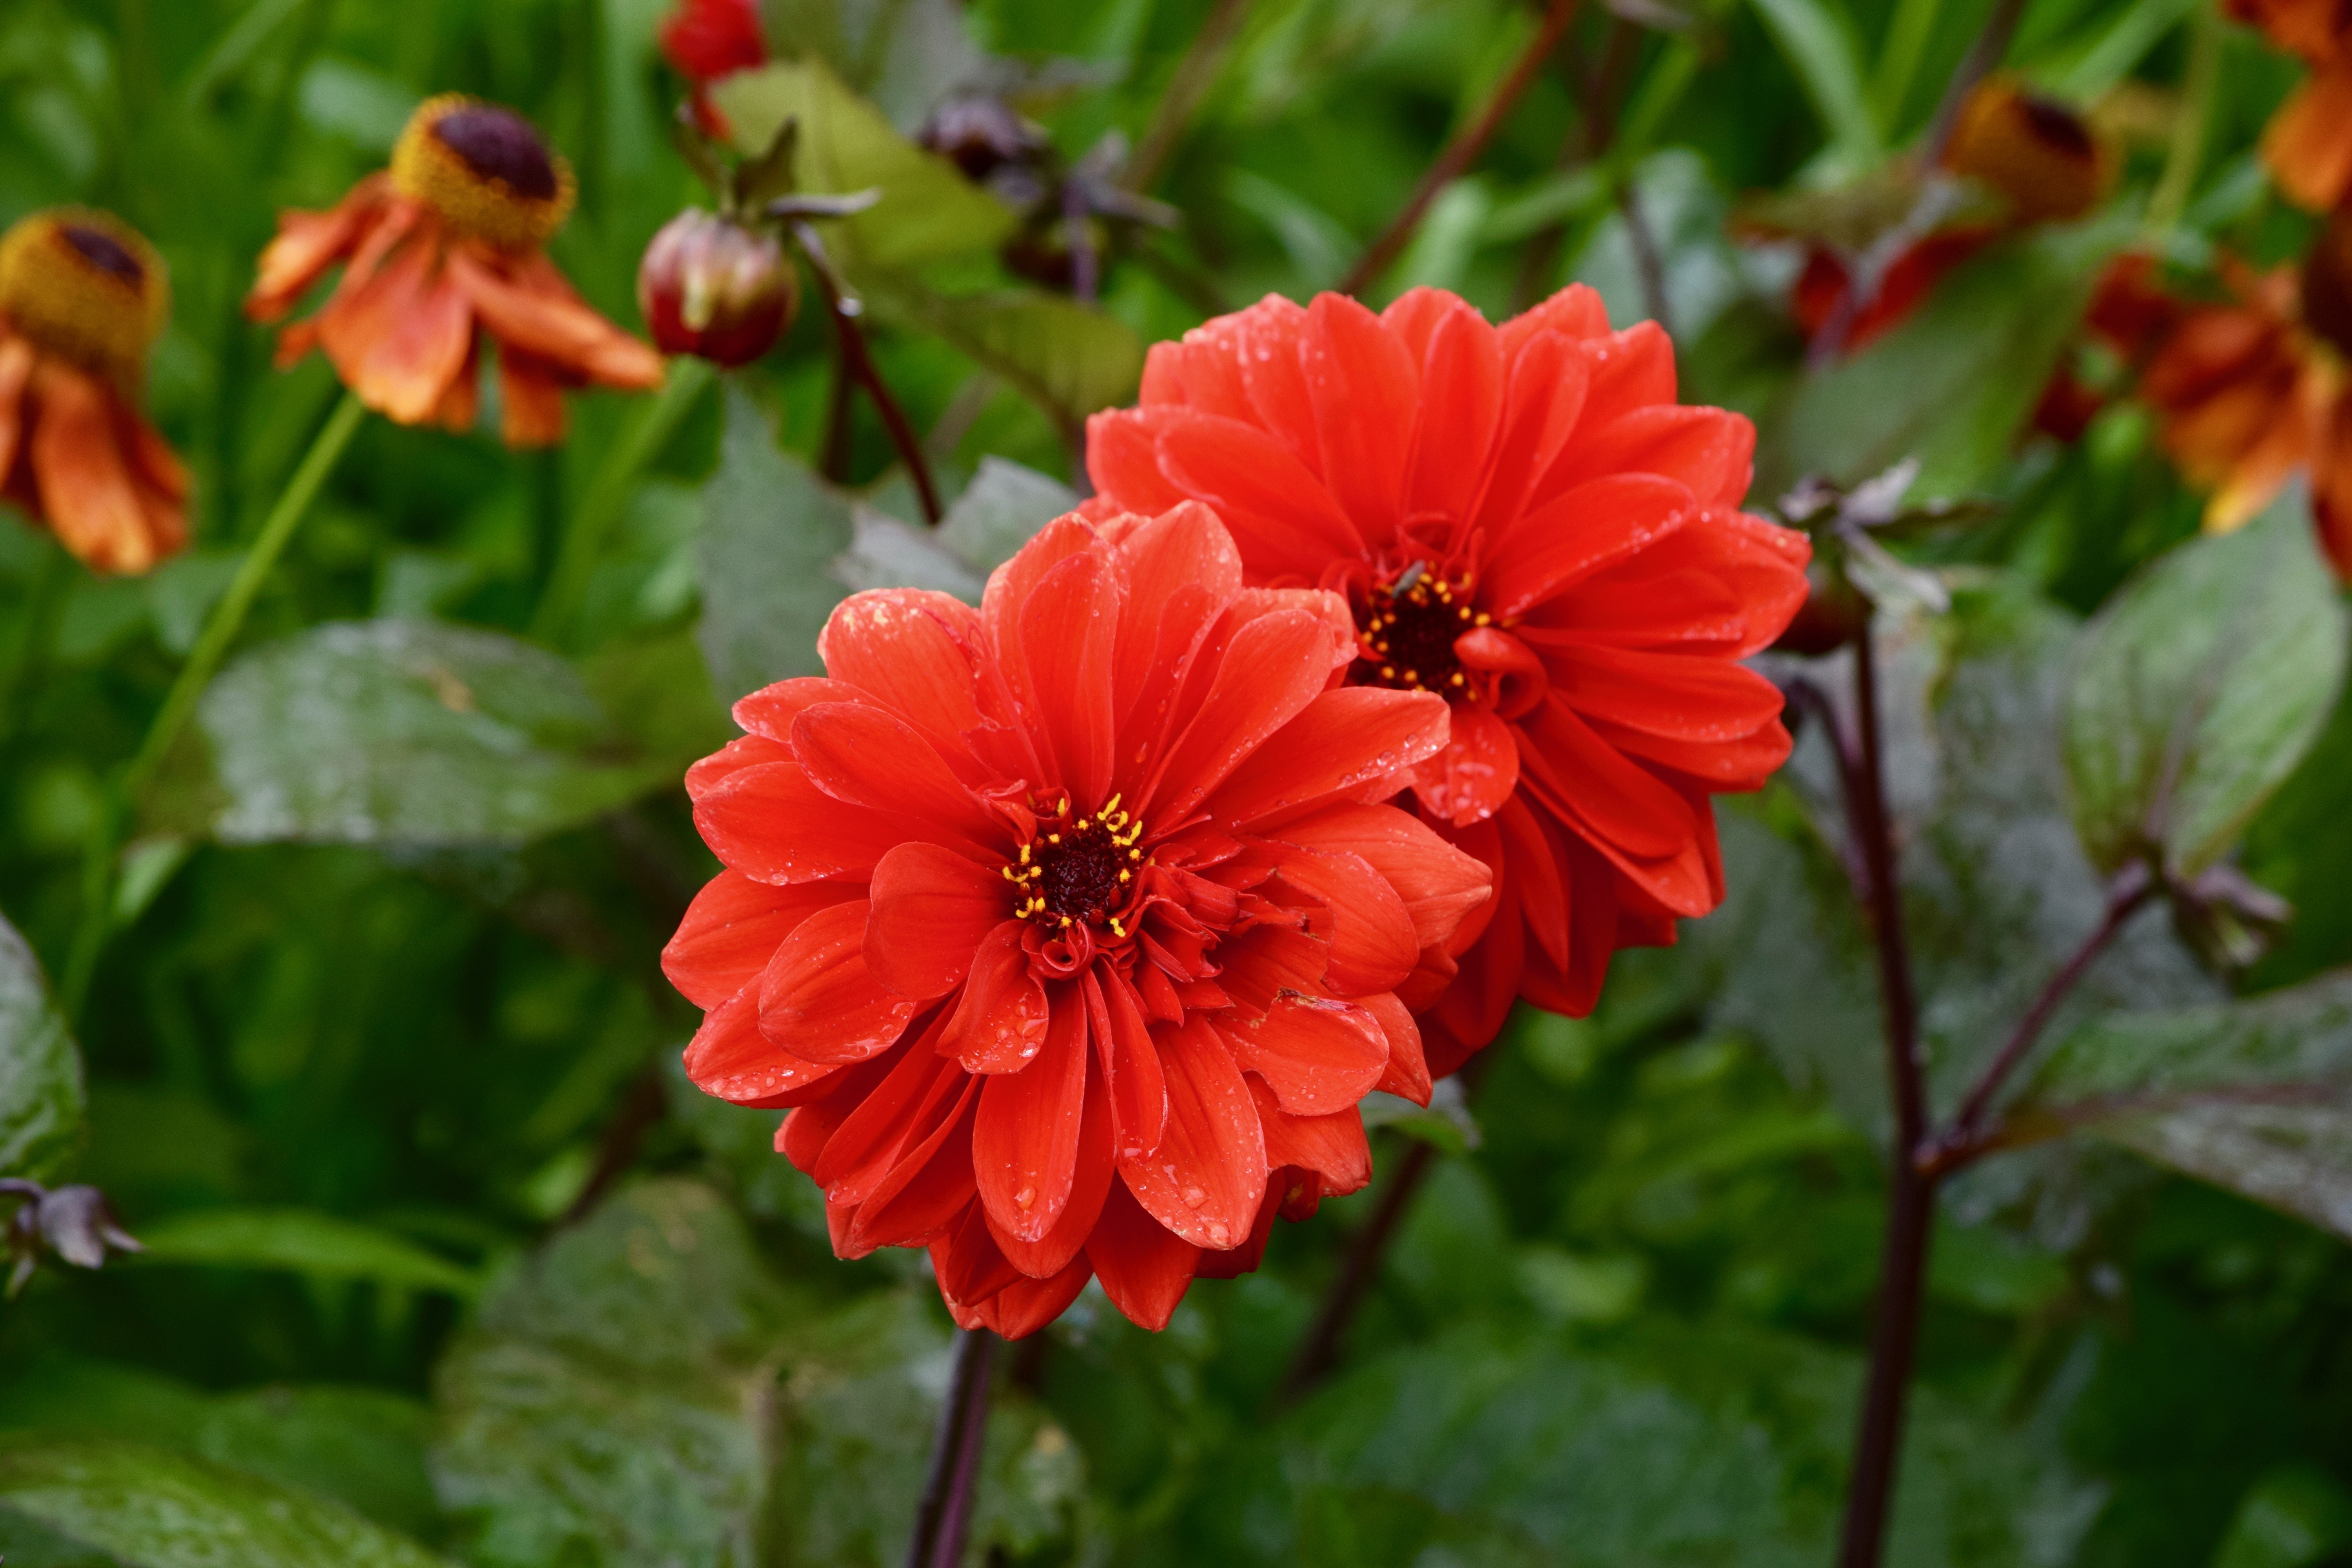
blossom, plant, field, flower, petal, bloom, color, fresh, botany, garden, close, flora, wildflower, macro photography, flowering plant, daisy family, annual plant, land plant, garden cosmos